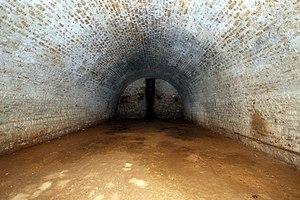
Un des deux magasins à poudre du fort de Cognelot
Le fort du Cognelot, appelé aussi localement fort de Chalindrey et brièvement fort Vercingétorix, est un ouvrage faisant partie des fortifications de l'Est de la France du type Séré de Rivières. Il se situe au sommet de la montagne du Cognelot, à 470 mètres d'altitude, au sud-est de la commune de Chalindrey.